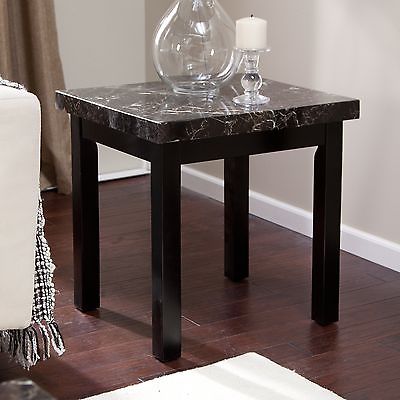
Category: table